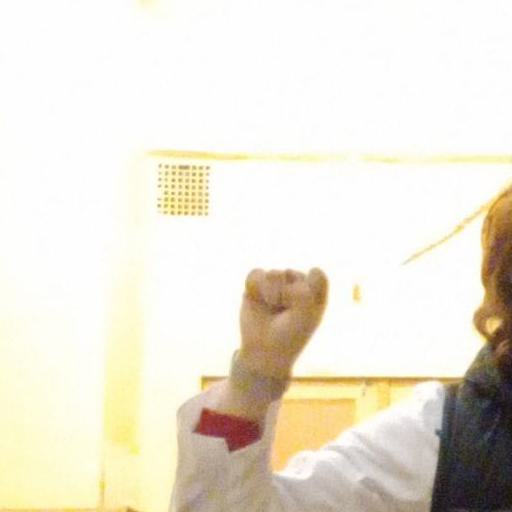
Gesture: fist